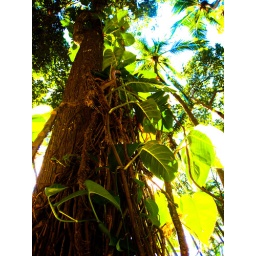
little forest in the beach